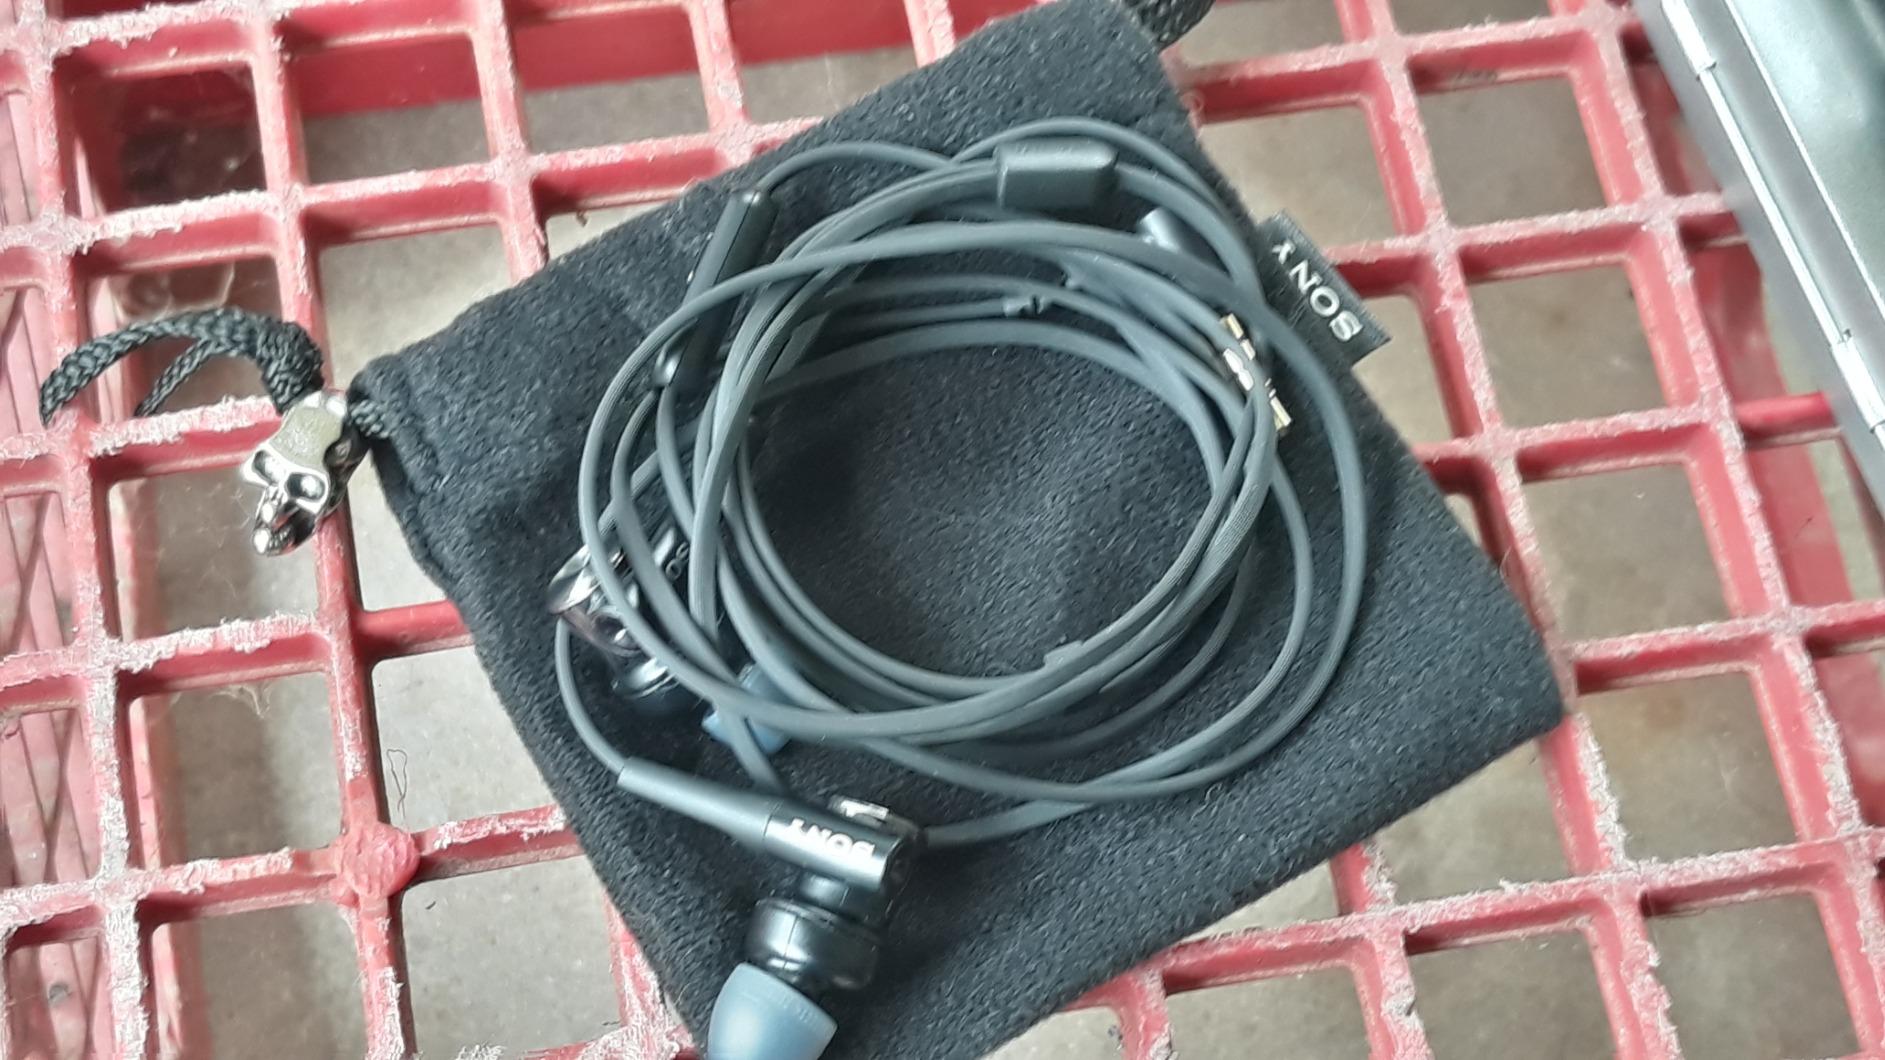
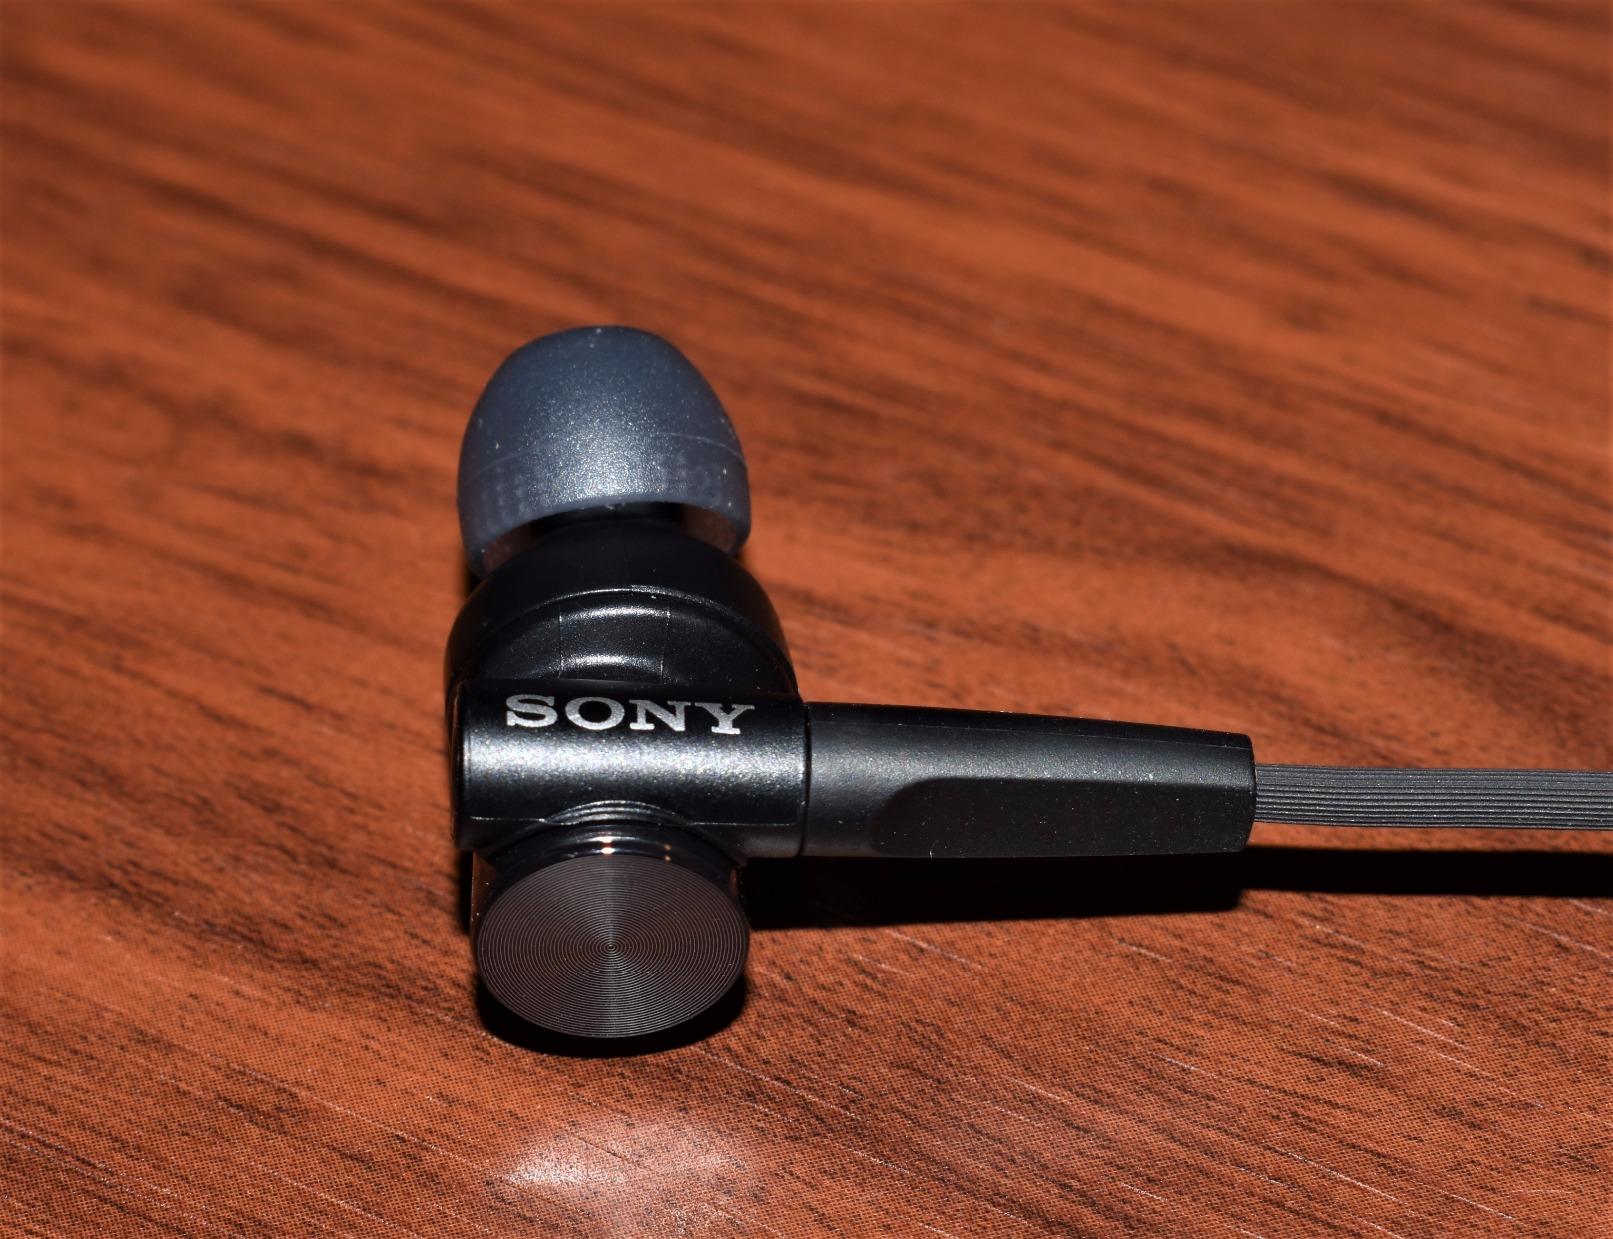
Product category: headphones
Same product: yes